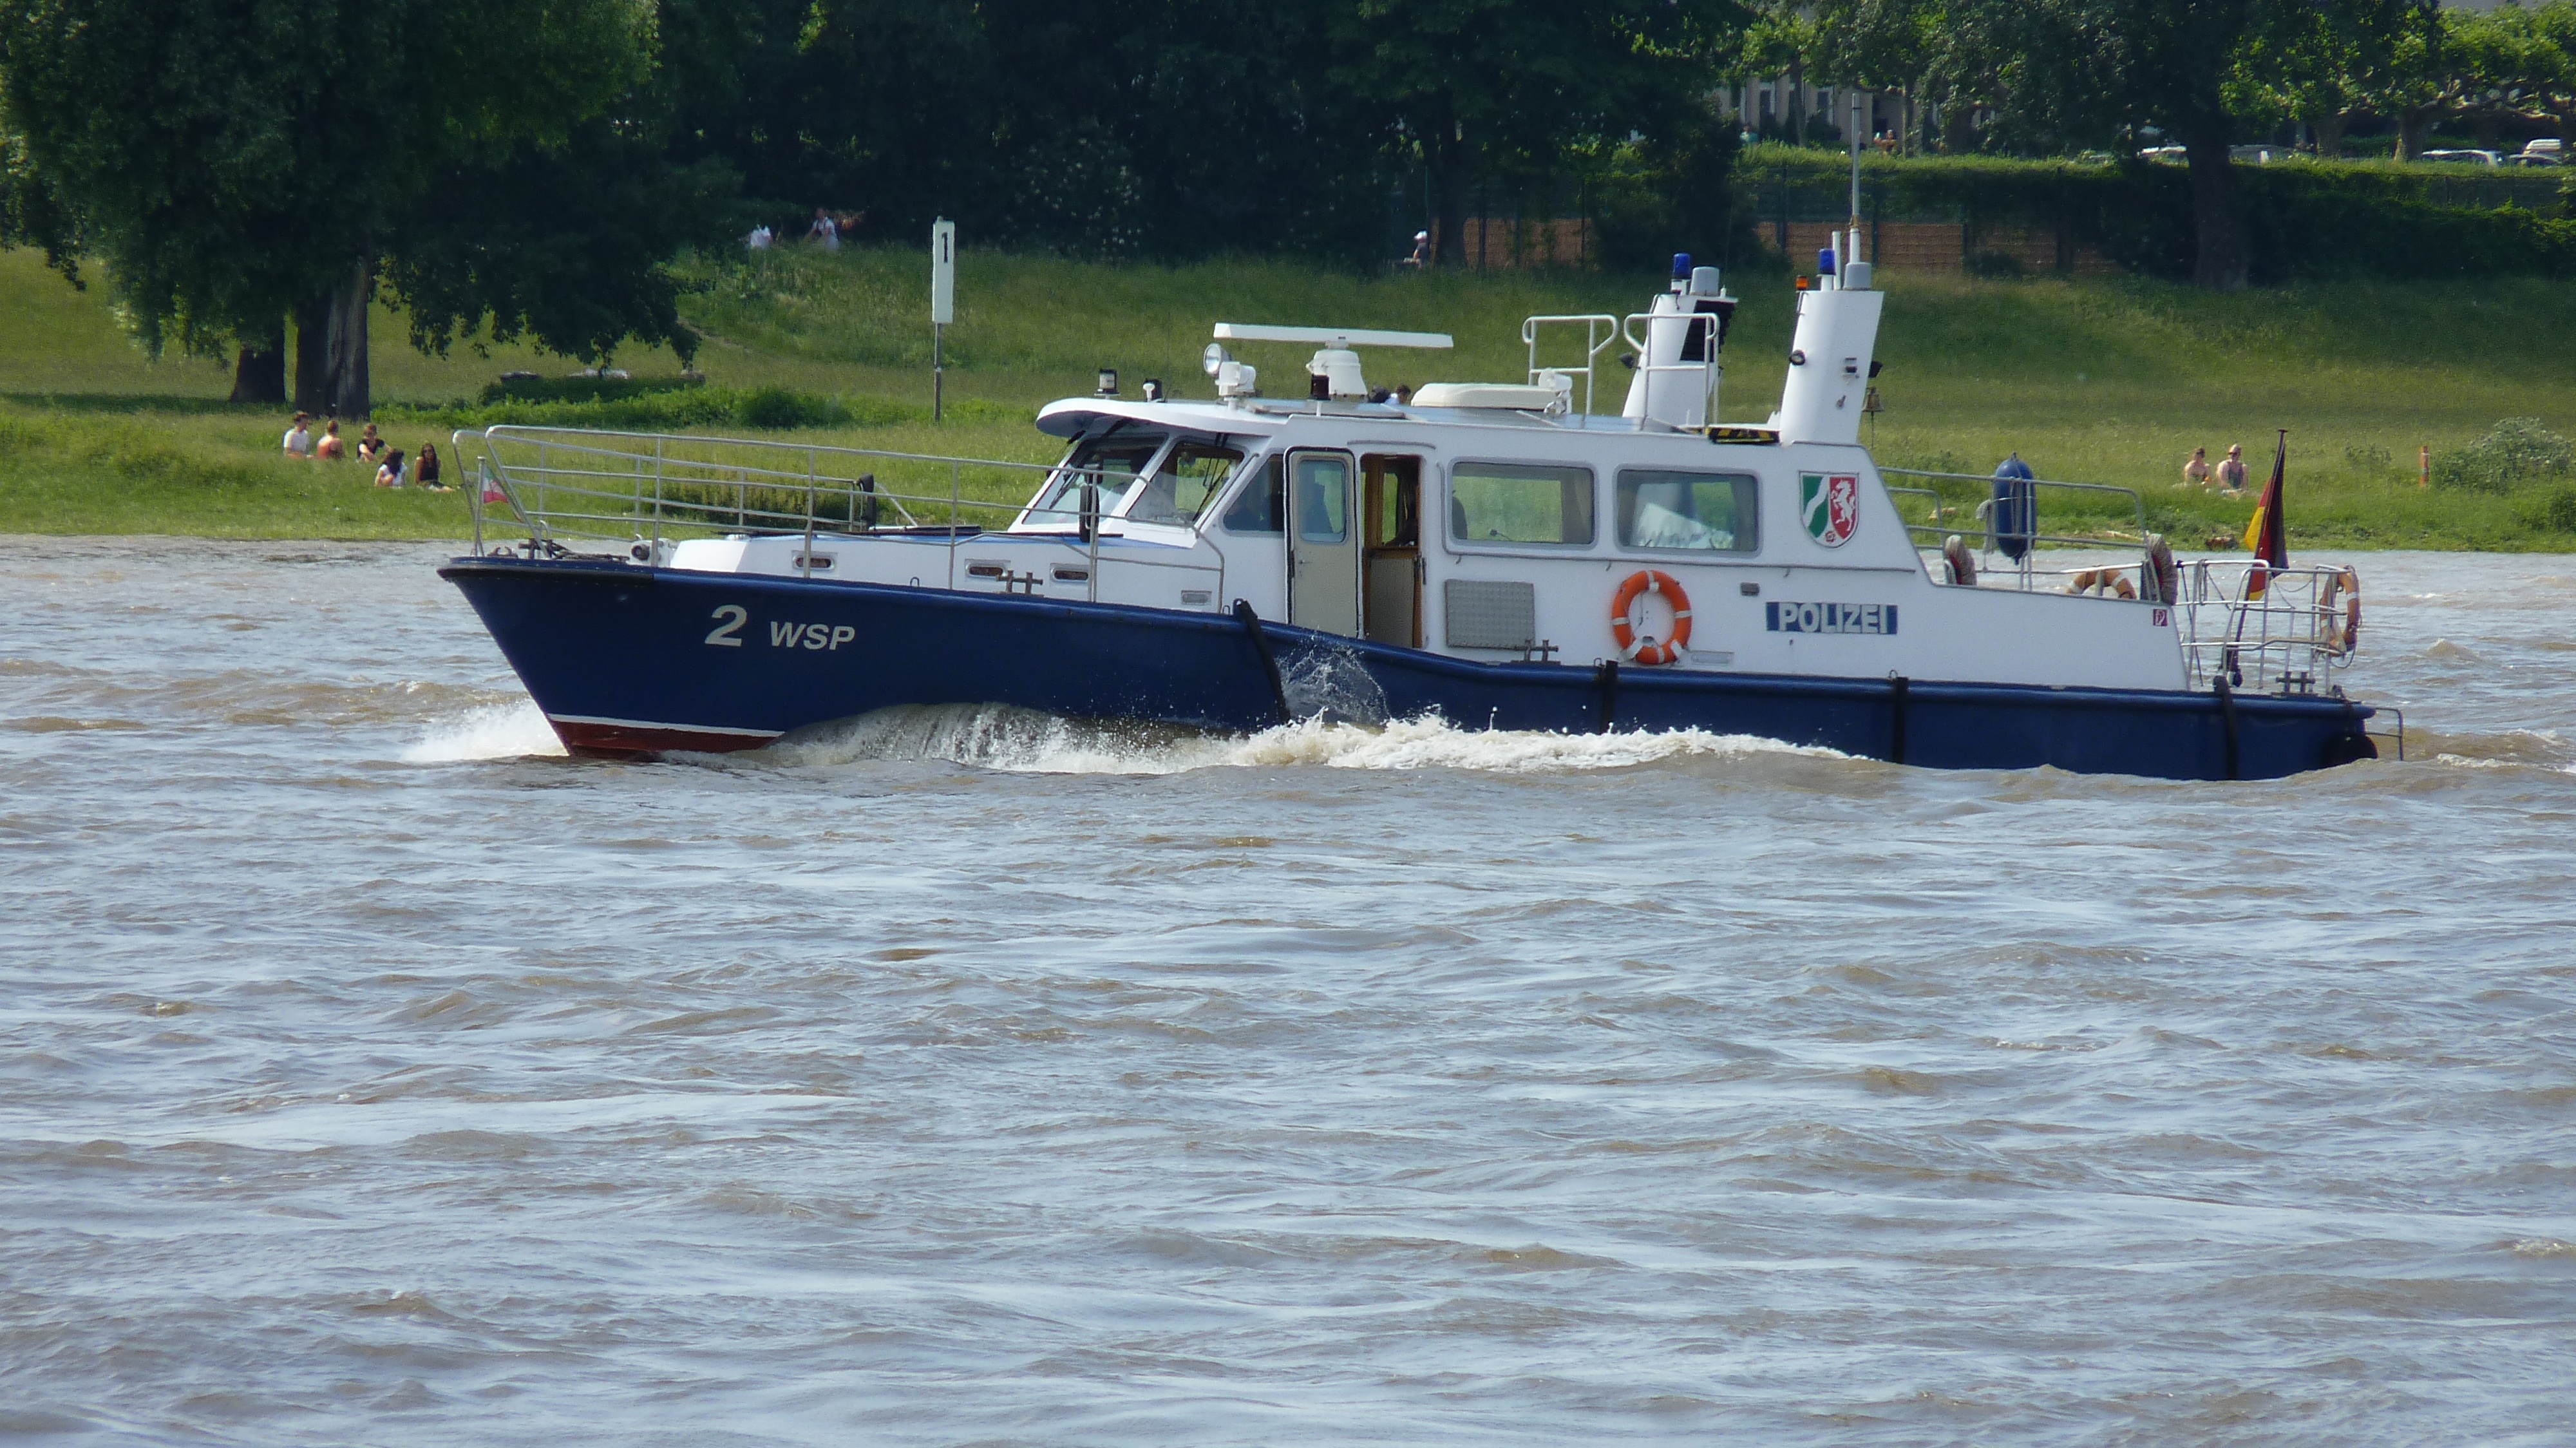
sea, boat, river, ship, boot, vehicle, waterway, motorboat, ferry, boating, police, channel, tugboat, watercraft, fishing vessel, dusseldorf, water police, police boat, pilot boat, patrol boat